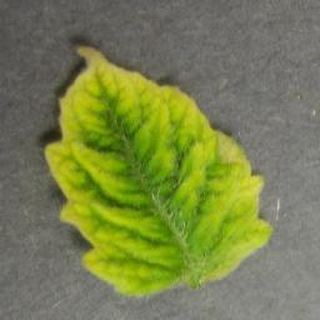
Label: tomato_yellow_leaf_curl_virus